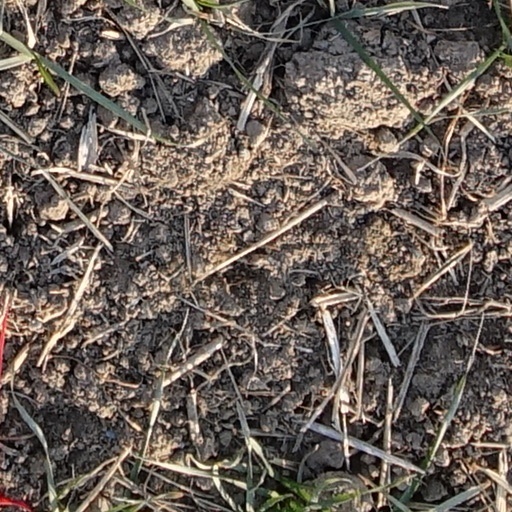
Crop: wheat